Juan Guaidó

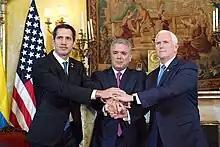
Juan Guaidó with Colombian president Ivan Duque and U.S. Vice President Mike Pence in February 2019

In a 30 January 2019 "New York Times" editorial, Guaidó stated that Venezuela had "one of the highest homicide rates in the world", prompting the "largest exodus in Latin American history" and that "Under Mr. Maduro at least 240 Venezuelans have been murdered at marches, and there are 600 political prisoners." His response to these problems was three-fold: restore the democratic National Assembly, gain international support, and allow for the people's right to self-determination.